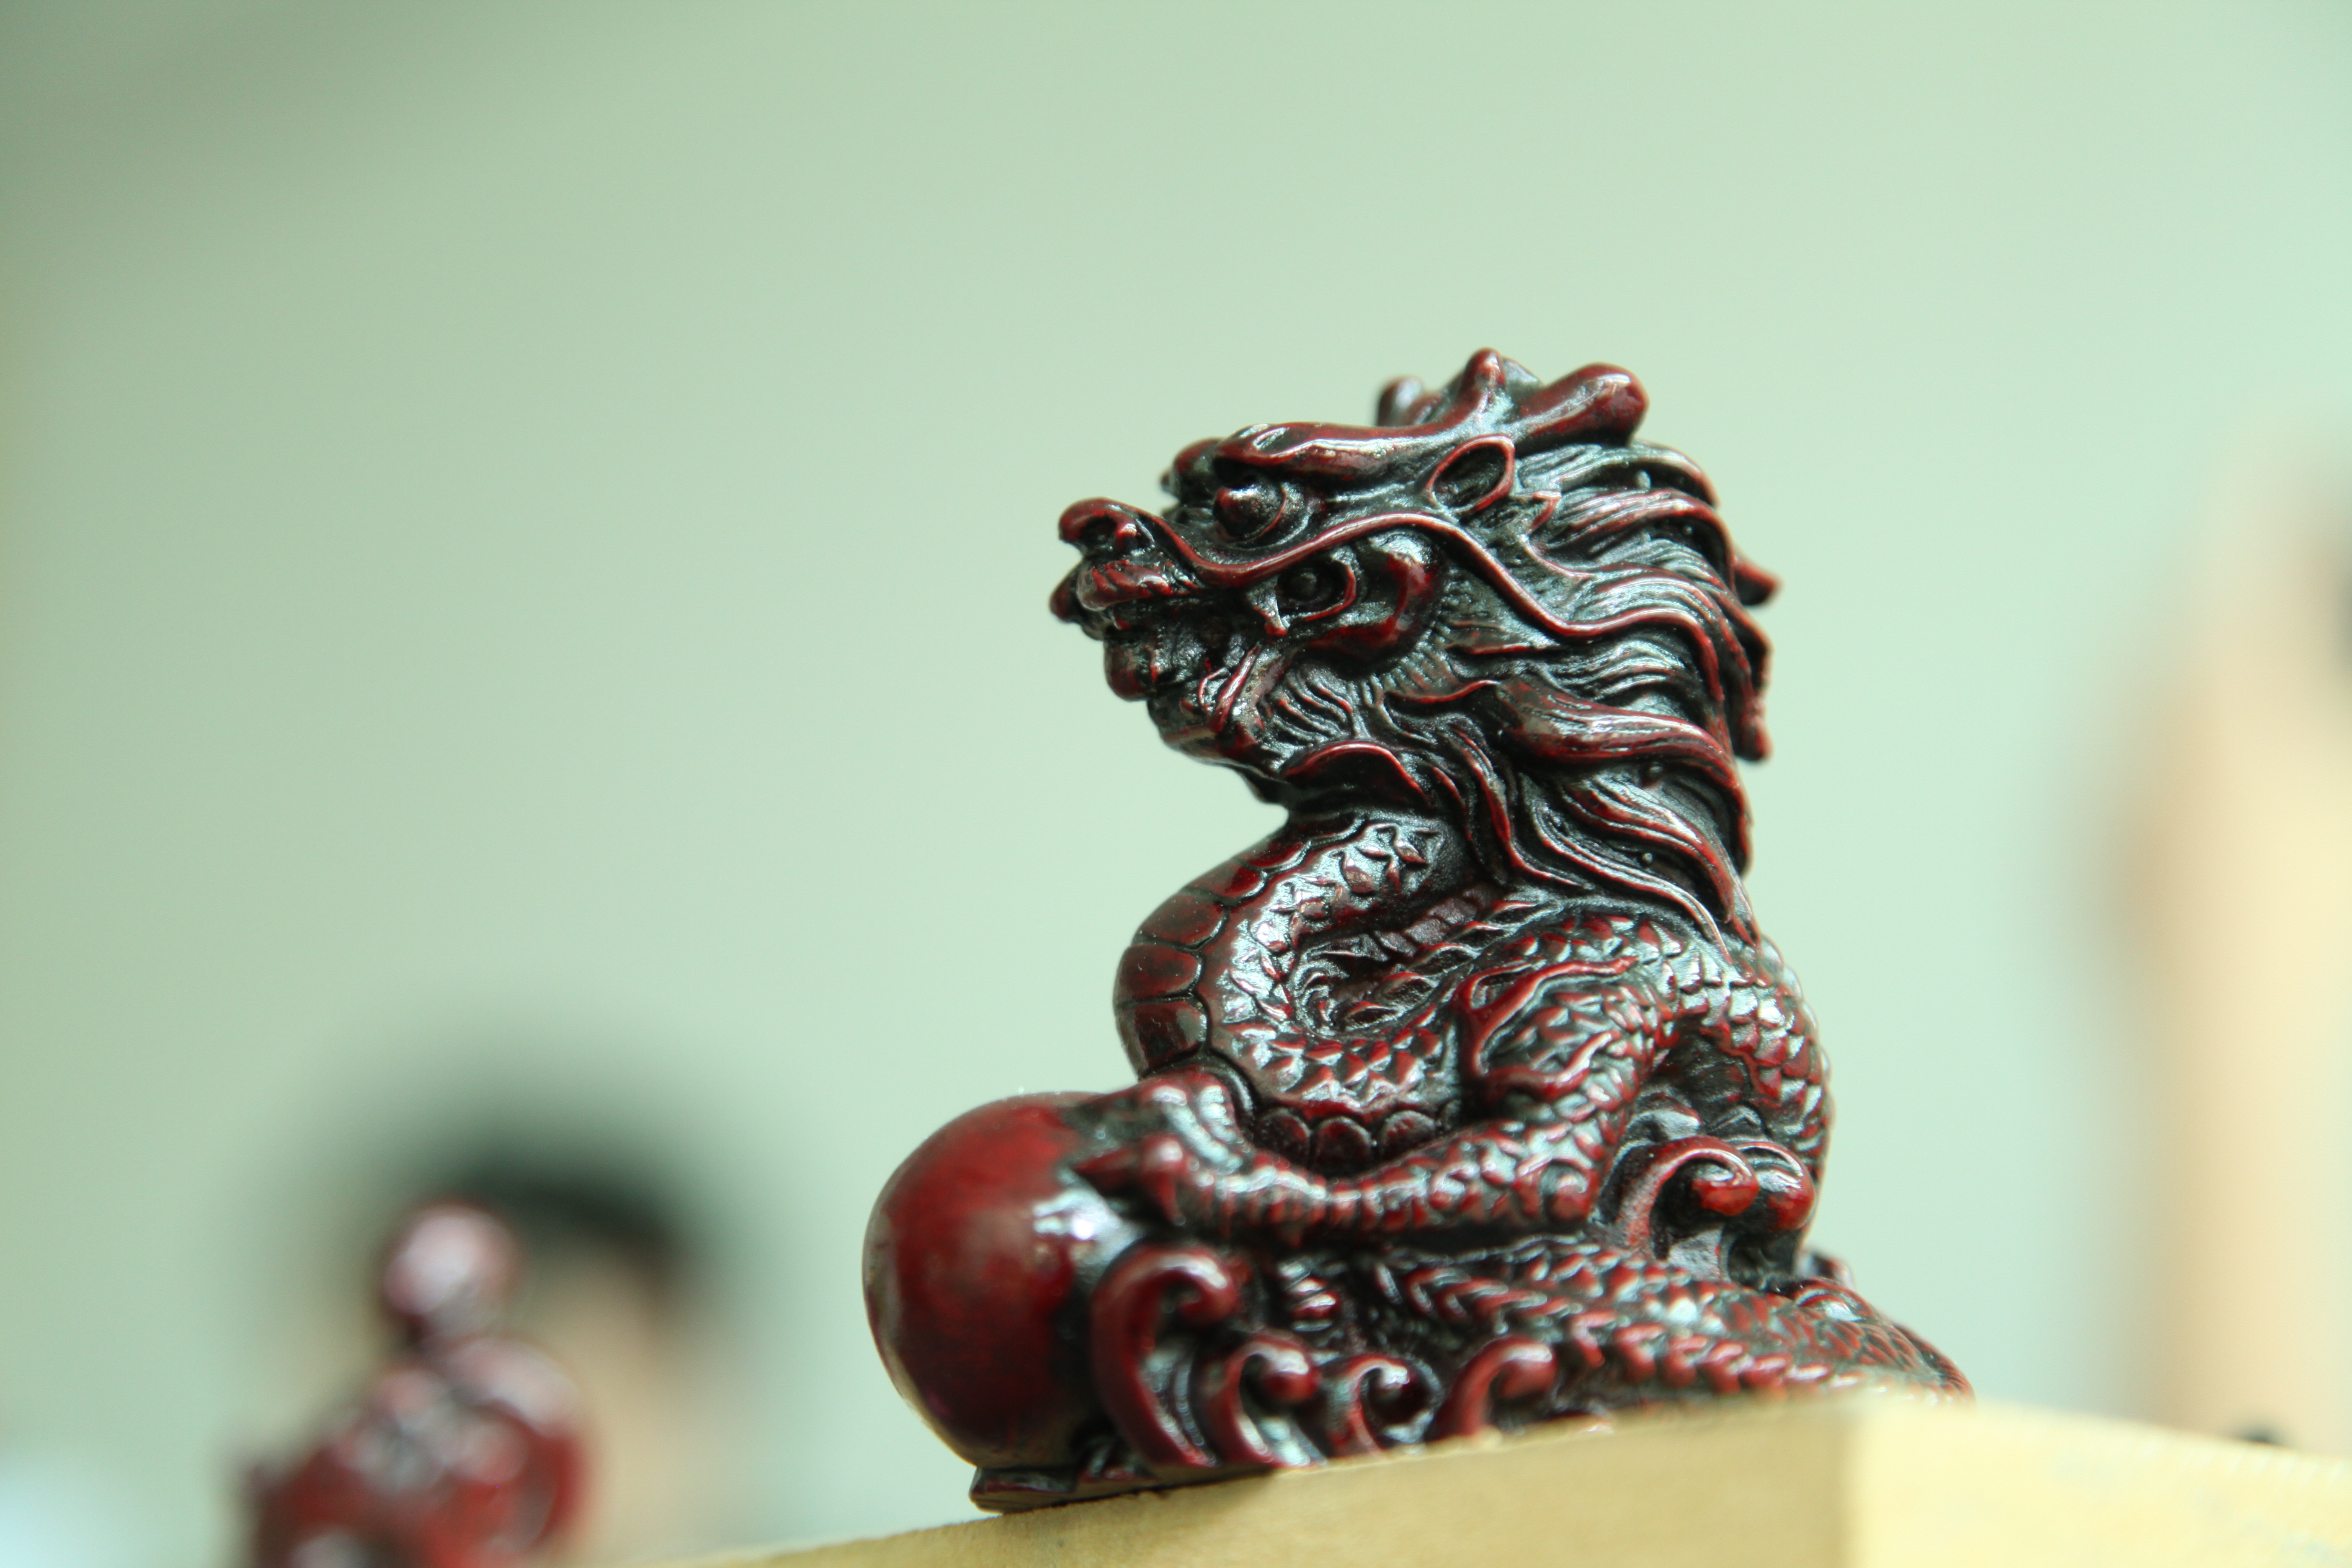
wood, statue, red, redwood, miniature, close up, jewellery, sculpture, art, crafts, figurine, dragon, carving, traditional, macro photography, china wind, wood carving